Tropical cyclone forecasting

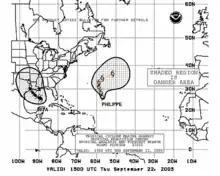
Hurricanes Rita and Philippe shown with 1-2-3 rule predictions.

The 1-2-3 rule (mariner's 1-2-3 rule or danger area) is a guideline commonly taught to mariners for severe storm (specifically hurricane and tropical storm) tracking and prediction. The 1-2-3 rule has two parts, the 34-Knot Rule which is the danger area to be avoided. The 1-2-3 rule itself refers to the rounded long-term NHC/TPC forecast errors of 100-200-300 nautical miles at 24-48-72 hours, respectively. These numbers were close to the 10-year average for the 1982–1991-time frame. However, these errors have decreased to near 50-100-150 as NHC forecasters become more accurate. The "danger area" to be avoided is constructed by expanding the forecast path by a radius equal to the respective hundreds of miles plus the forecast 34-Knot wind field radii.